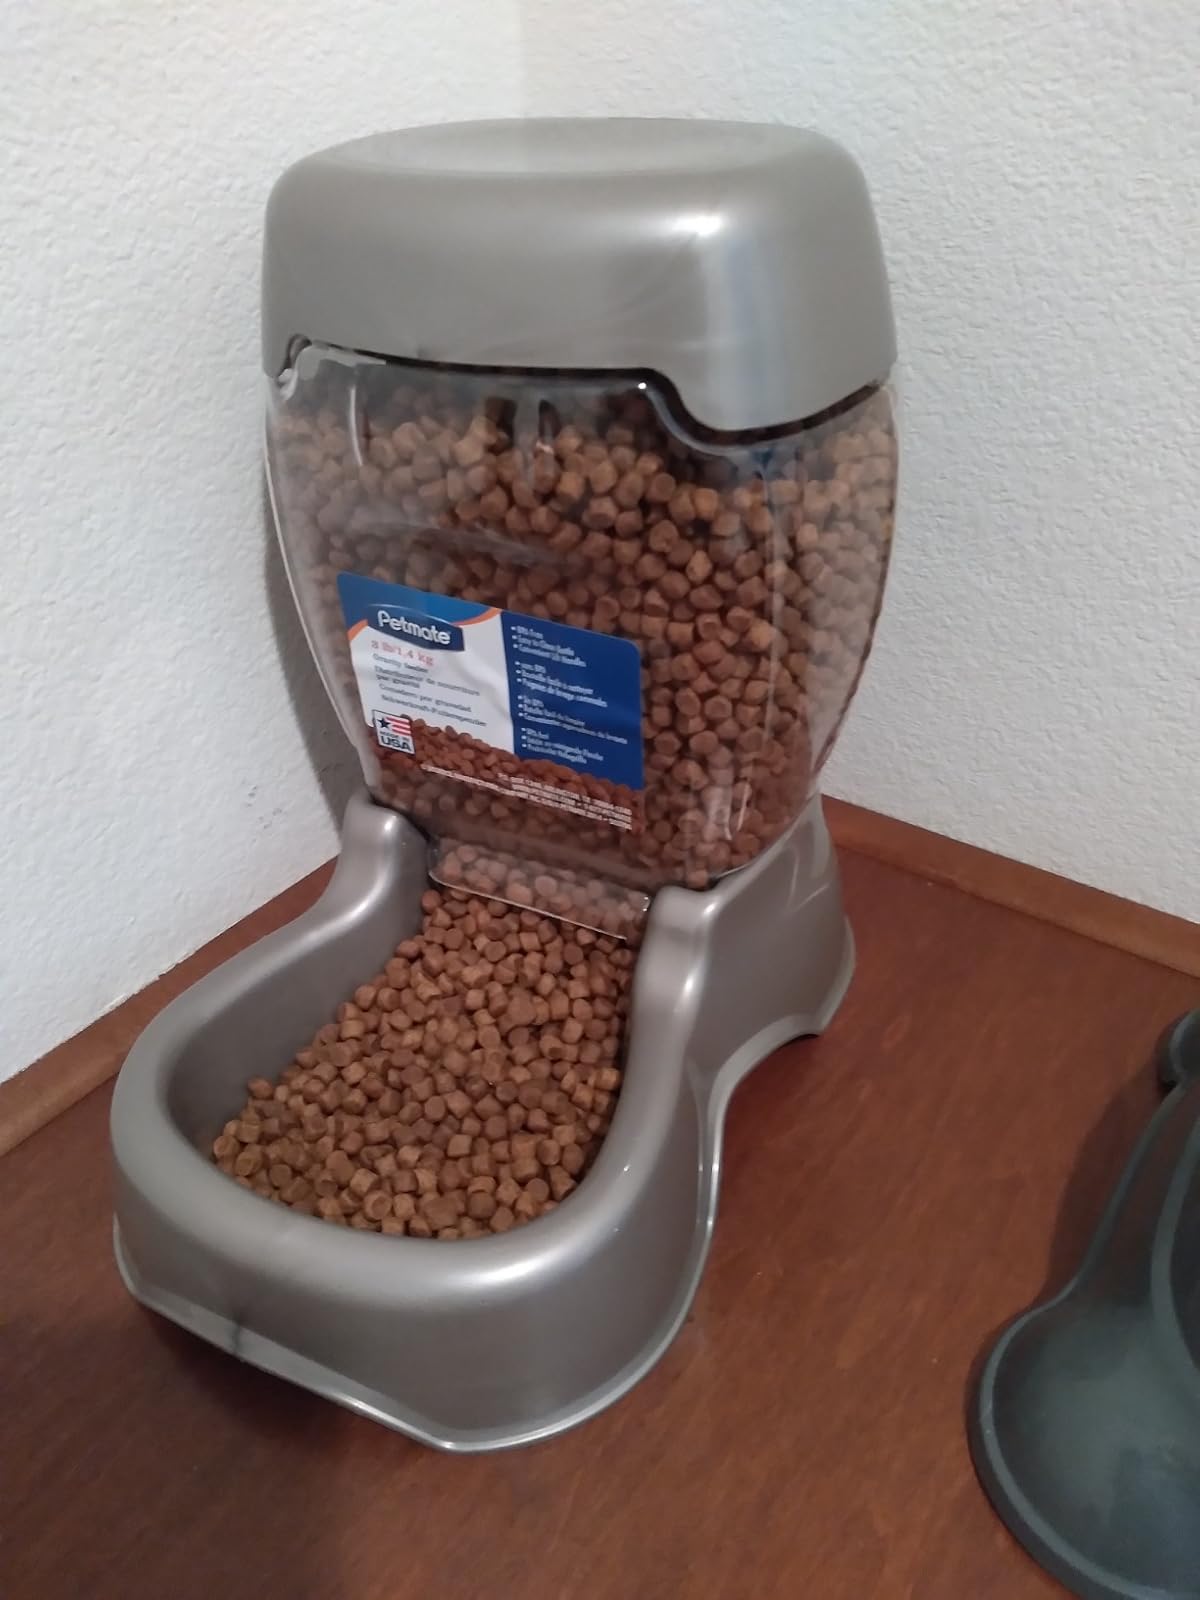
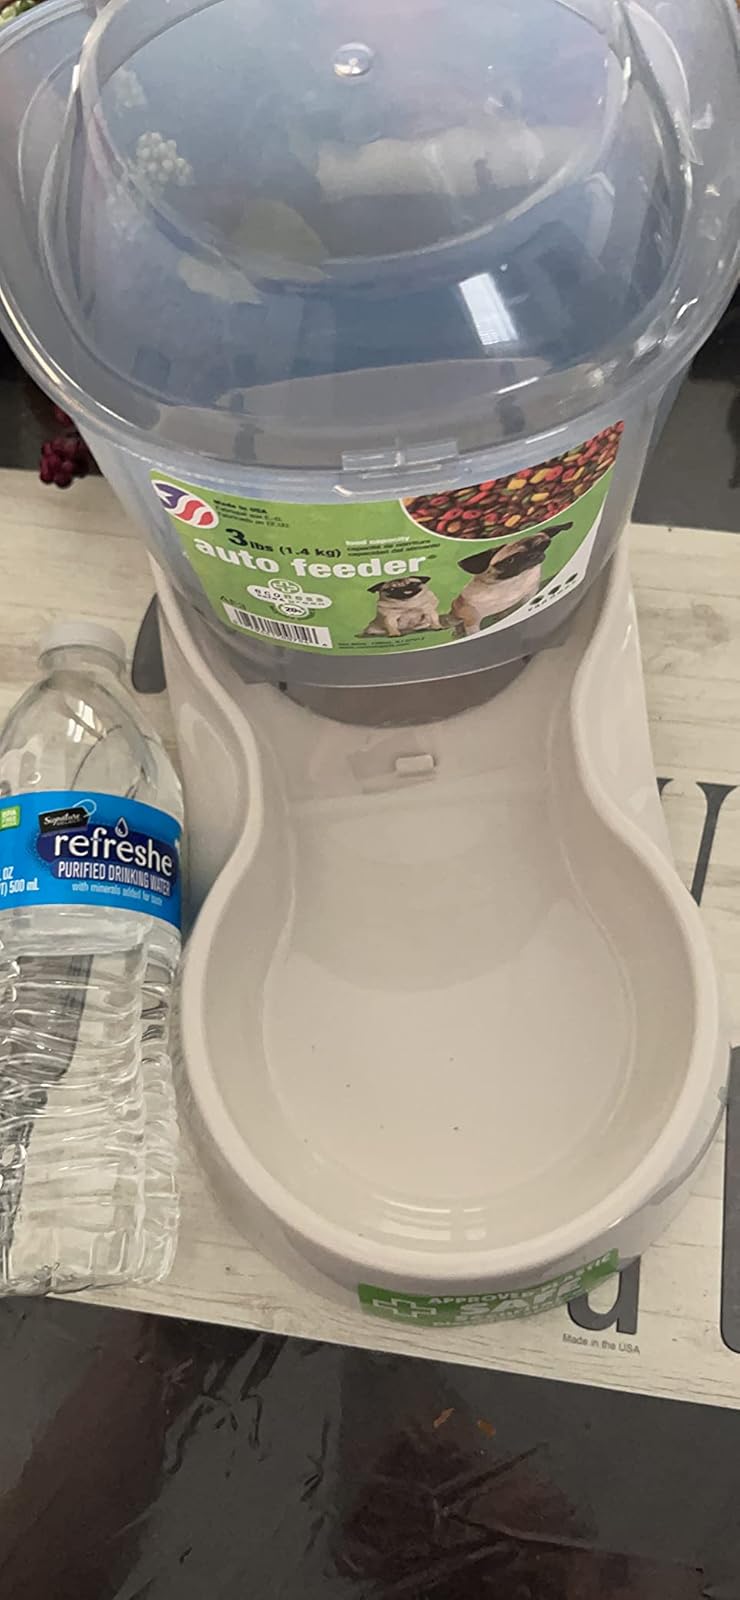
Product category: items_feeder
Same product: no